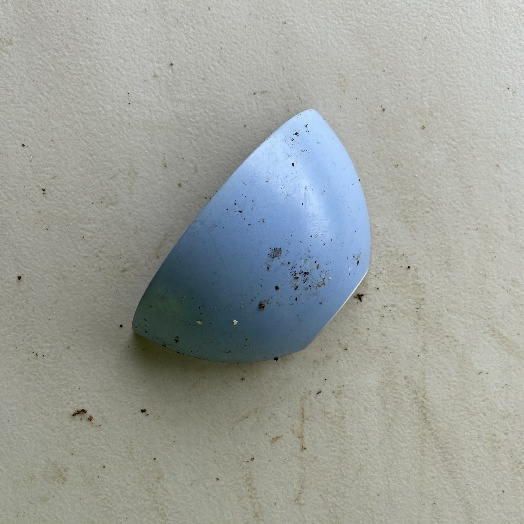
Label: Miscellaneous Trash